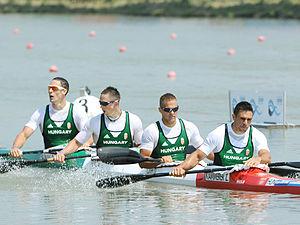
Tamás Kulifai, né le 4 mai 1989 à Budapest, est un kayakiste hongrois.
Zoltan Kammerer, né le 10 mars 1978 à Vác, est un kayakiste hongrois pratiquant la course en ligne. Il est triple champion olympique, dont deux titres obtenus aux Jeux olympiques de Sydney, et triple champion du monde.
Dávid Tóth, né le 21 février 1985 à Székesfehérvár, est un kayakiste hongrois.